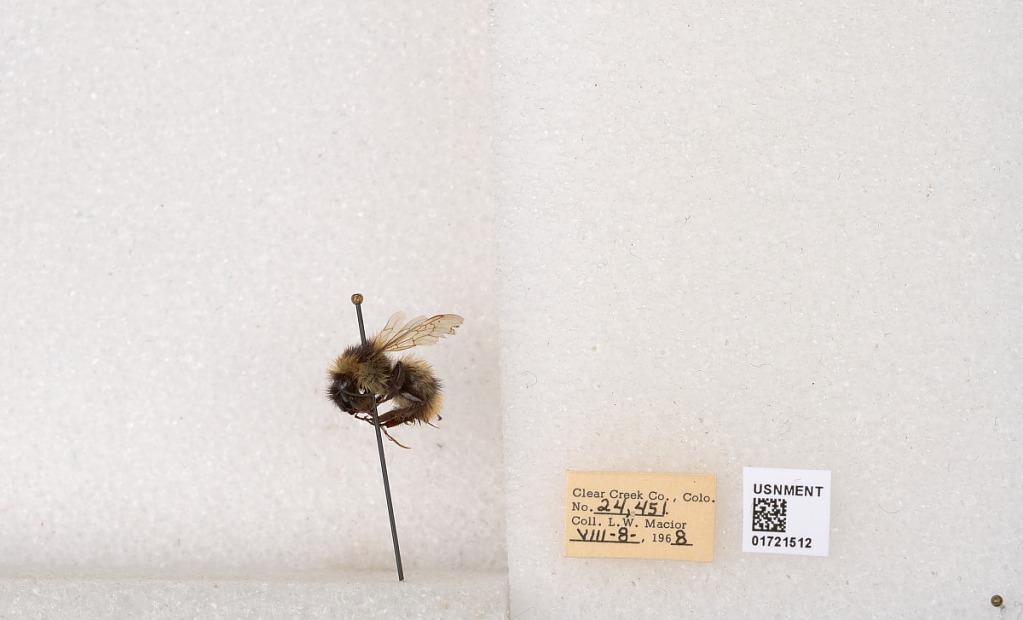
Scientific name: Bombus kirbyellus
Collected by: L. Macior
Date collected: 1968-8-8
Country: United States
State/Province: Colorado
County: Clear Creek
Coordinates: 39.6891, -105.644